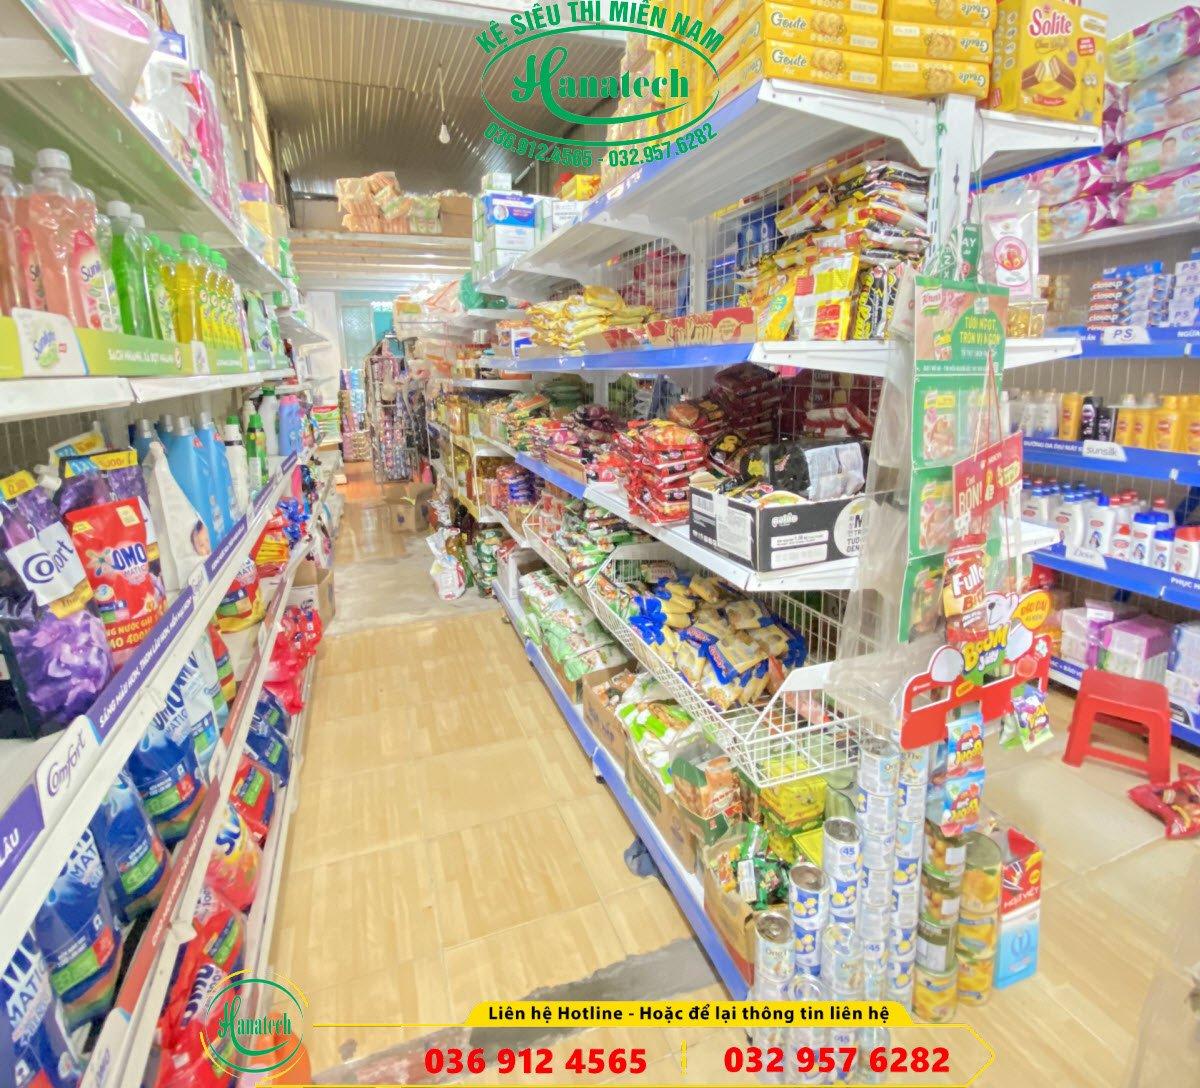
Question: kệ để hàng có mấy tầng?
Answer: có năm tầng